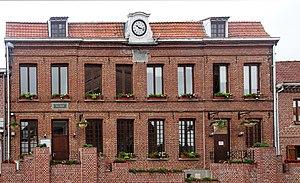
Camphin-en-Pévèle est une commune française, située dans le département du Nord en région Hauts-de-France.